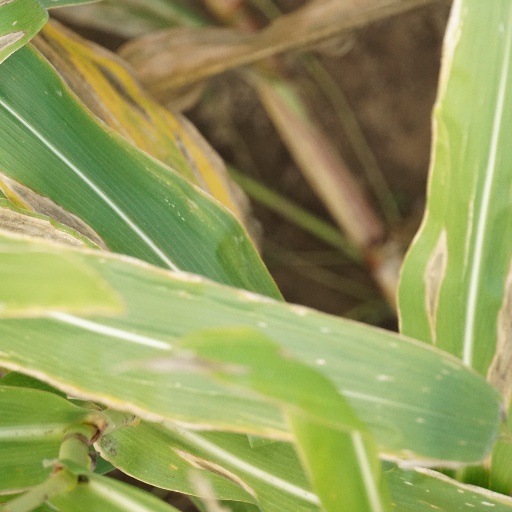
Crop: maize; corn